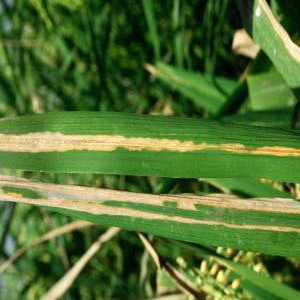
Disease: Bacterialblight